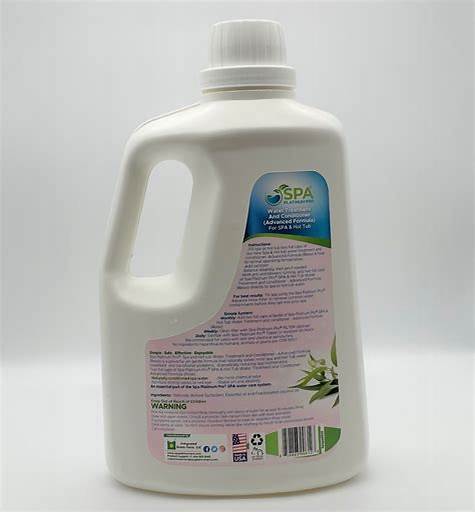
Label: plastic